Woh Kaun Thi?

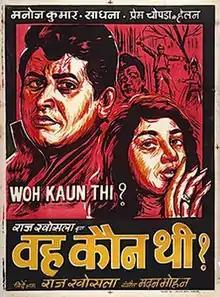
Original poster

Woh Kaun Thi? is a 1964 Indian Hindi-language mystery thriller film directed by Raj Khosla, starring Sadhana, Manoj Kumar and Prem Chopra. Though the screenplay was written by Dhruva Chatterjee, parts were later rewritten, wherein Manoj Kumar took an active role. Madan Mohan rendered the music for this movie. The film was a box-office hit. Its success had Khosla directing Sadhana in two more suspense thrillers: "Mera Saaya" (1966) and "Anita" (1967).